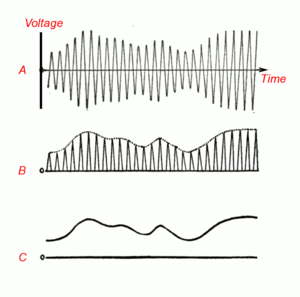
Demodulation
Illustration af AM-demodulation.